Welland Canal

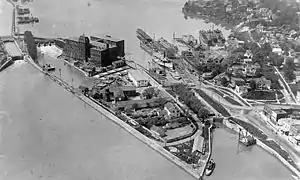
Aerial photo of Port Dalhousie from the third canal era. 3rd canal lock at left, 2nd canal lock at right. Note 3rd canal towpath at upper left and Muir brothers' ship yard centre right.

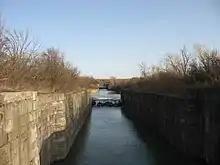
Abandoned locks of the third canal

In 1887, a new shorter alignment was completed between St. Catharines and Port Dalhousie. One of the most interesting features of this third Welland Canal was the Merritton Tunnel, built in 1876 on the Grand Trunk Railway line that ran under the canal between Locks 18 and 19. Another nearby tunnel carried the canal over a sunken section of the St David's Road. The new route had a minimum depth of with 26 stone locks, each long by wide. Even so, the canal was still too small for many boats.